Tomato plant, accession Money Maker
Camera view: tilt-top (135 deg); turntable rotation: 210 degrees
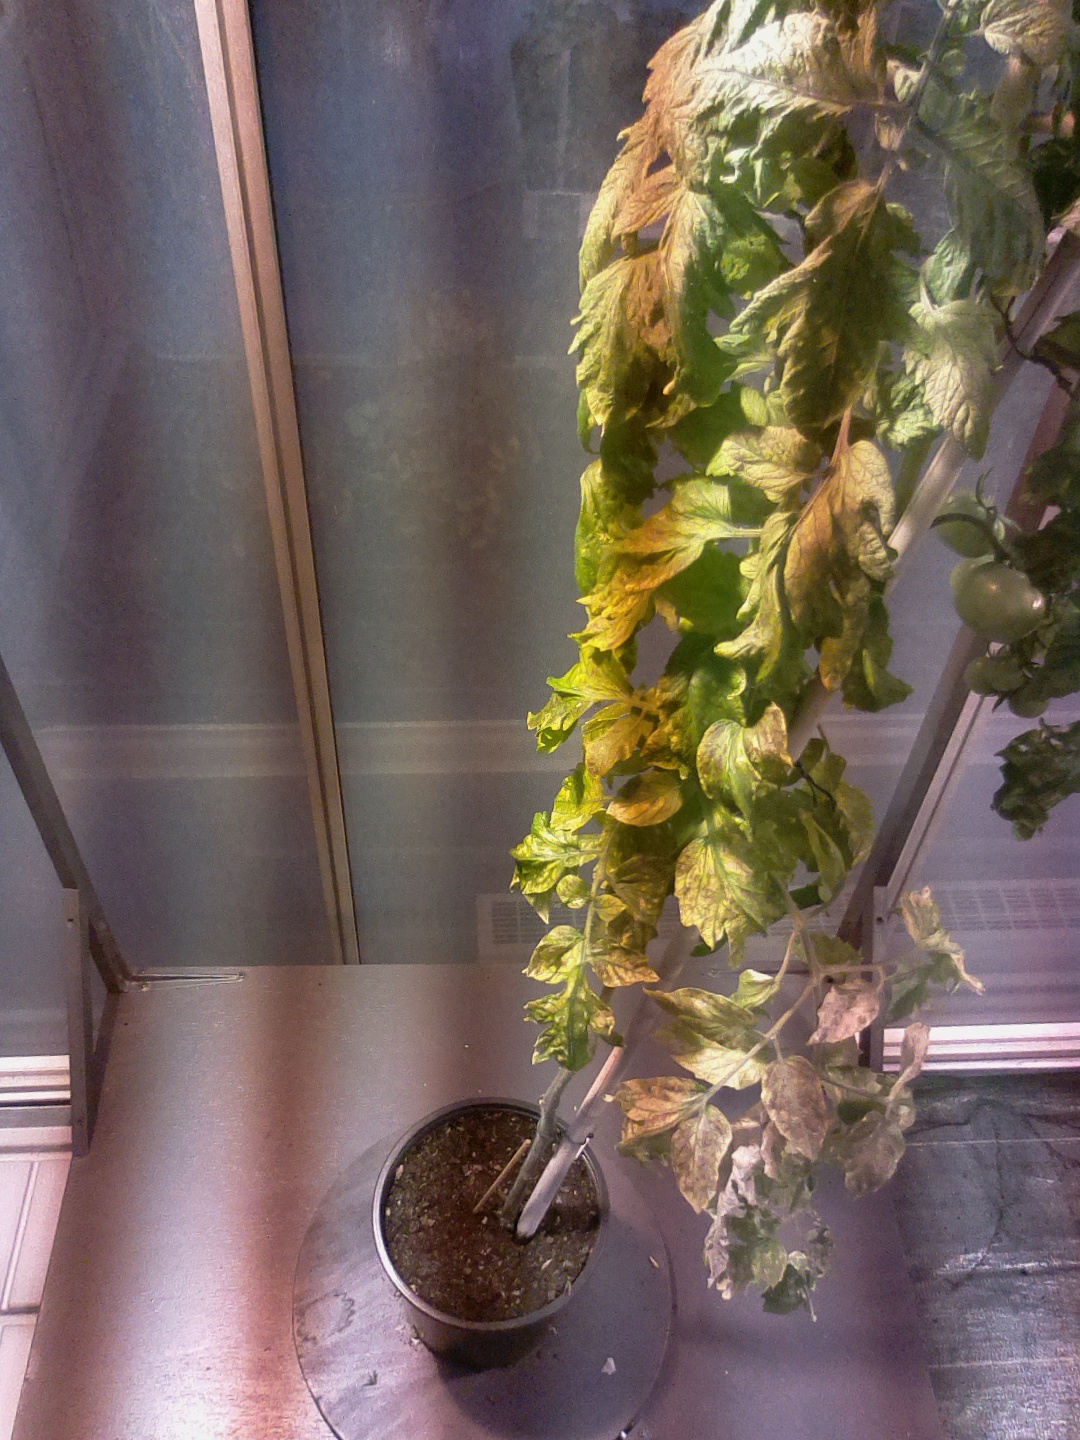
BBCH growth stage 78: 80% -90% of final fruit size